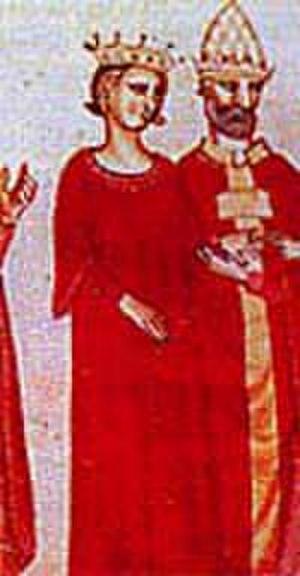
Isabelle II de Jérusalem, parfois nommée Yolande de Brienne, est reine de Jérusalem de 1212 à 1228 et impératrice du Saint-Empire et reine de Sicile de 1225 à 1228. Elle est la fille de Jean de Brienne et de Marie de Montferrat.
Cet article présente la liste des princesses de Tarente, une principauté du sud de l'Italie.
Les impératrices du Saint-Empire romain germanique sont les épouses des empereurs du Saint-Empire. Les épouses des souverains du Saint-Empire n'ont pas de statut constitutionnel ou de rôle politique, mais beaucoup ont une influence significative sur leur conjoint.